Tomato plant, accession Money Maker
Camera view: vertical (180 deg); turntable rotation: 120 degrees
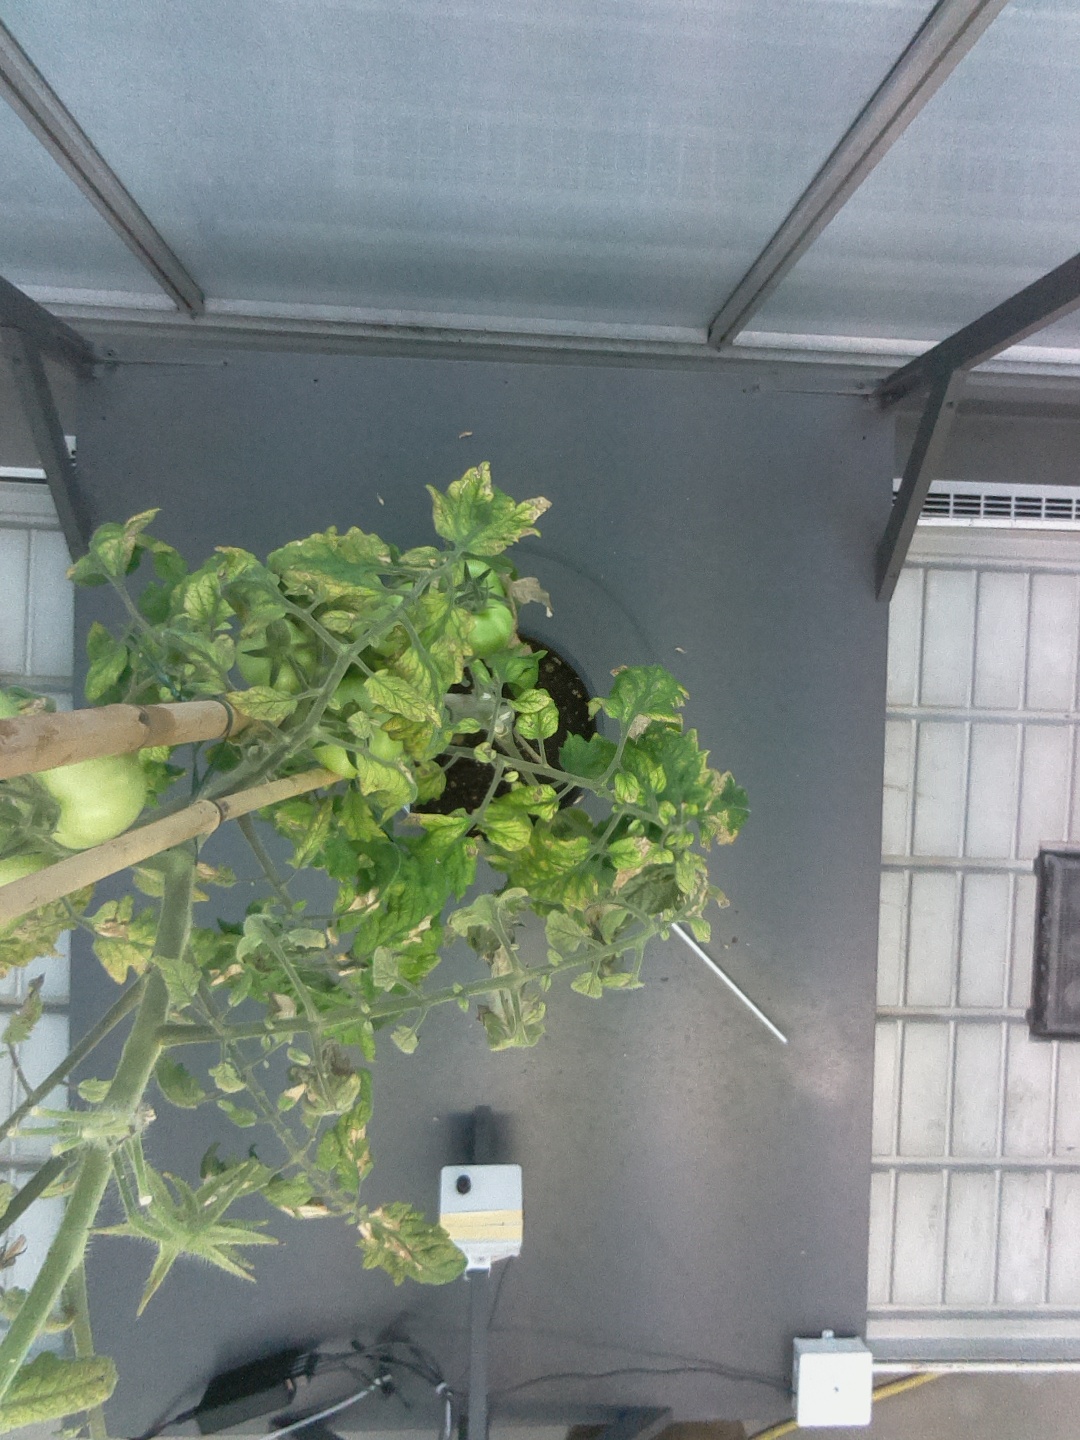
BBCH growth stage 77: 70%-80% of final fruit size